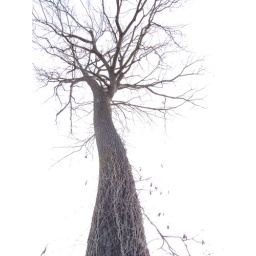
this was a tree in shelby forest right on the mississippi river